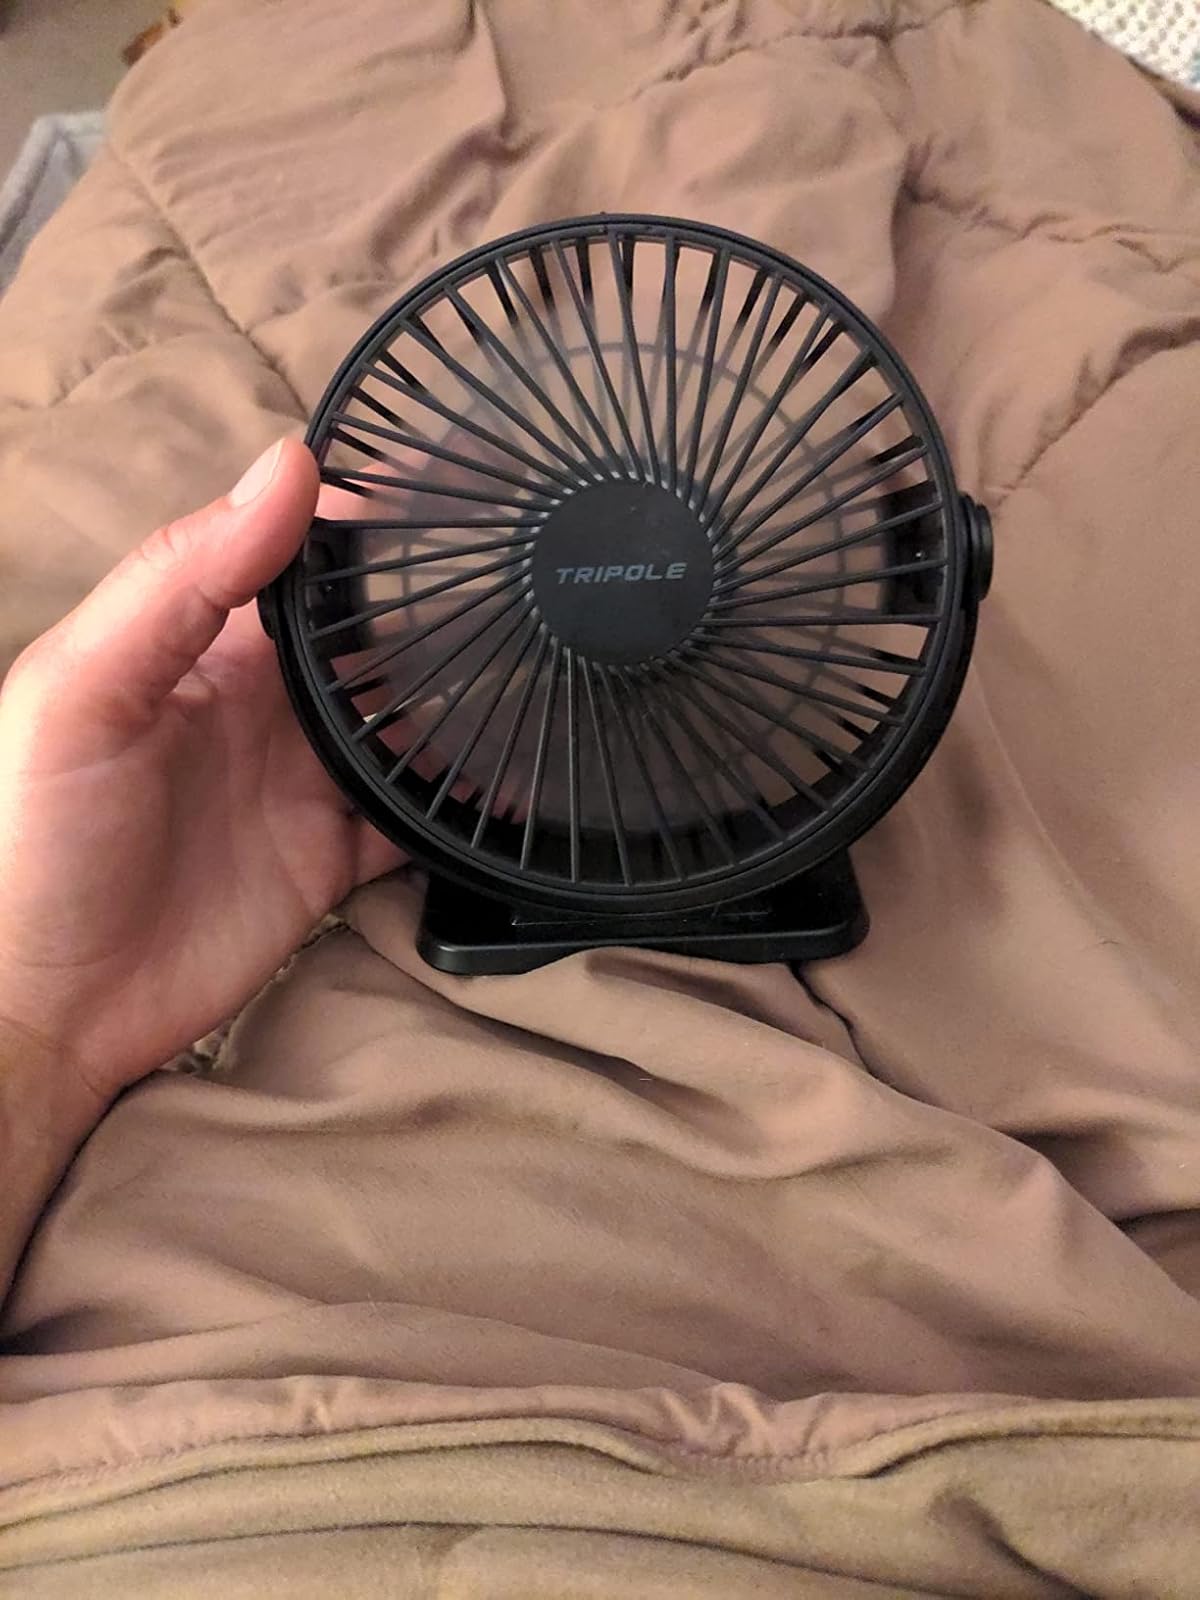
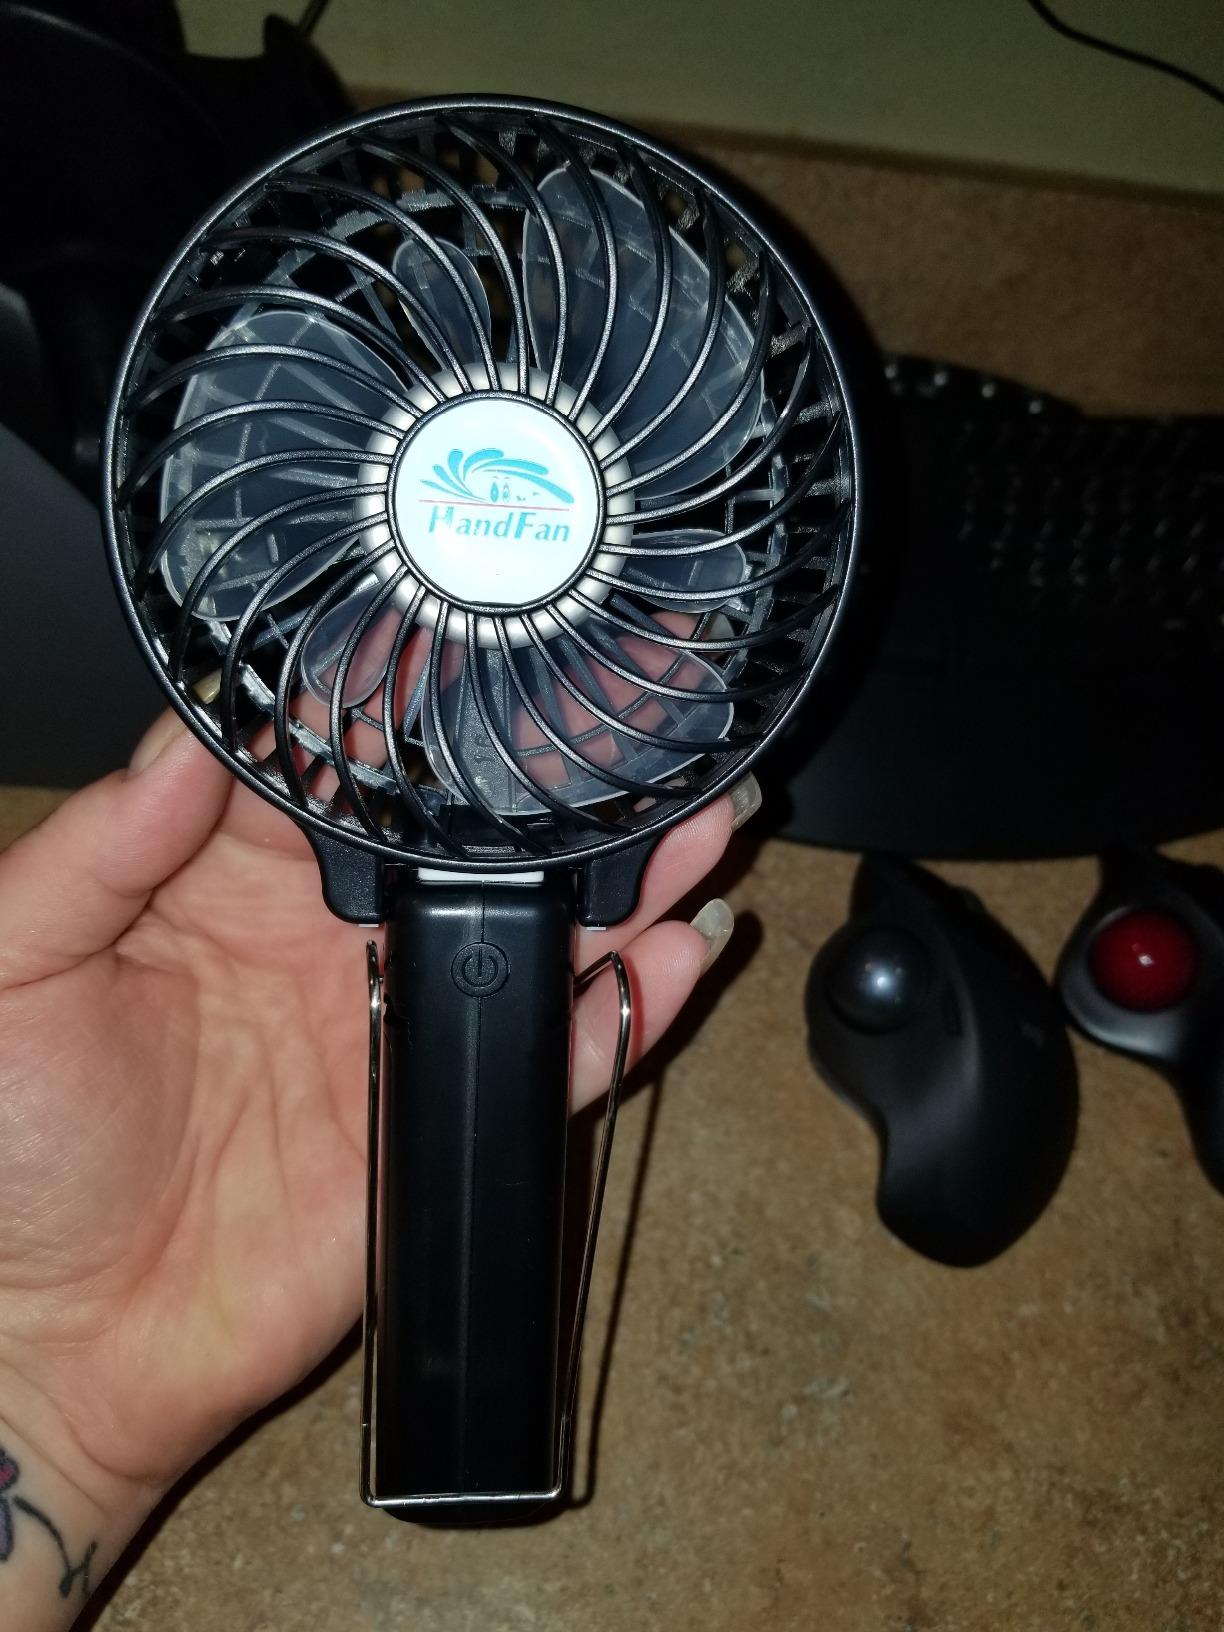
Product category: fan
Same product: no